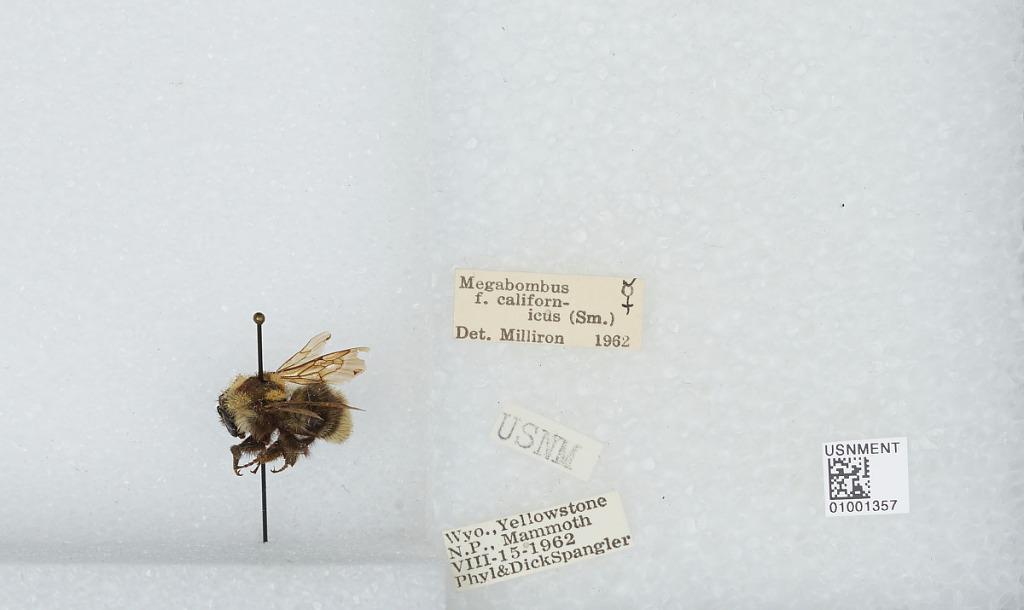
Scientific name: Bombus (Fervidobombus) californicus Smith
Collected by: P. Spangler & D. Spangler
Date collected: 1962-8-15
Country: United States
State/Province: Wyoming
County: Park
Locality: Yellowstone National Park, Mammoth
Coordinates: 44.9769, -110.699
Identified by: Milliron